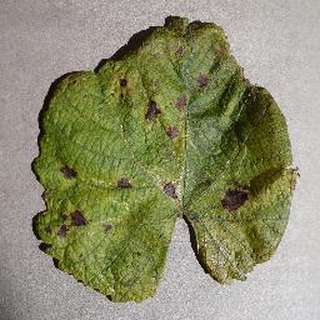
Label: grape_leaf_blight